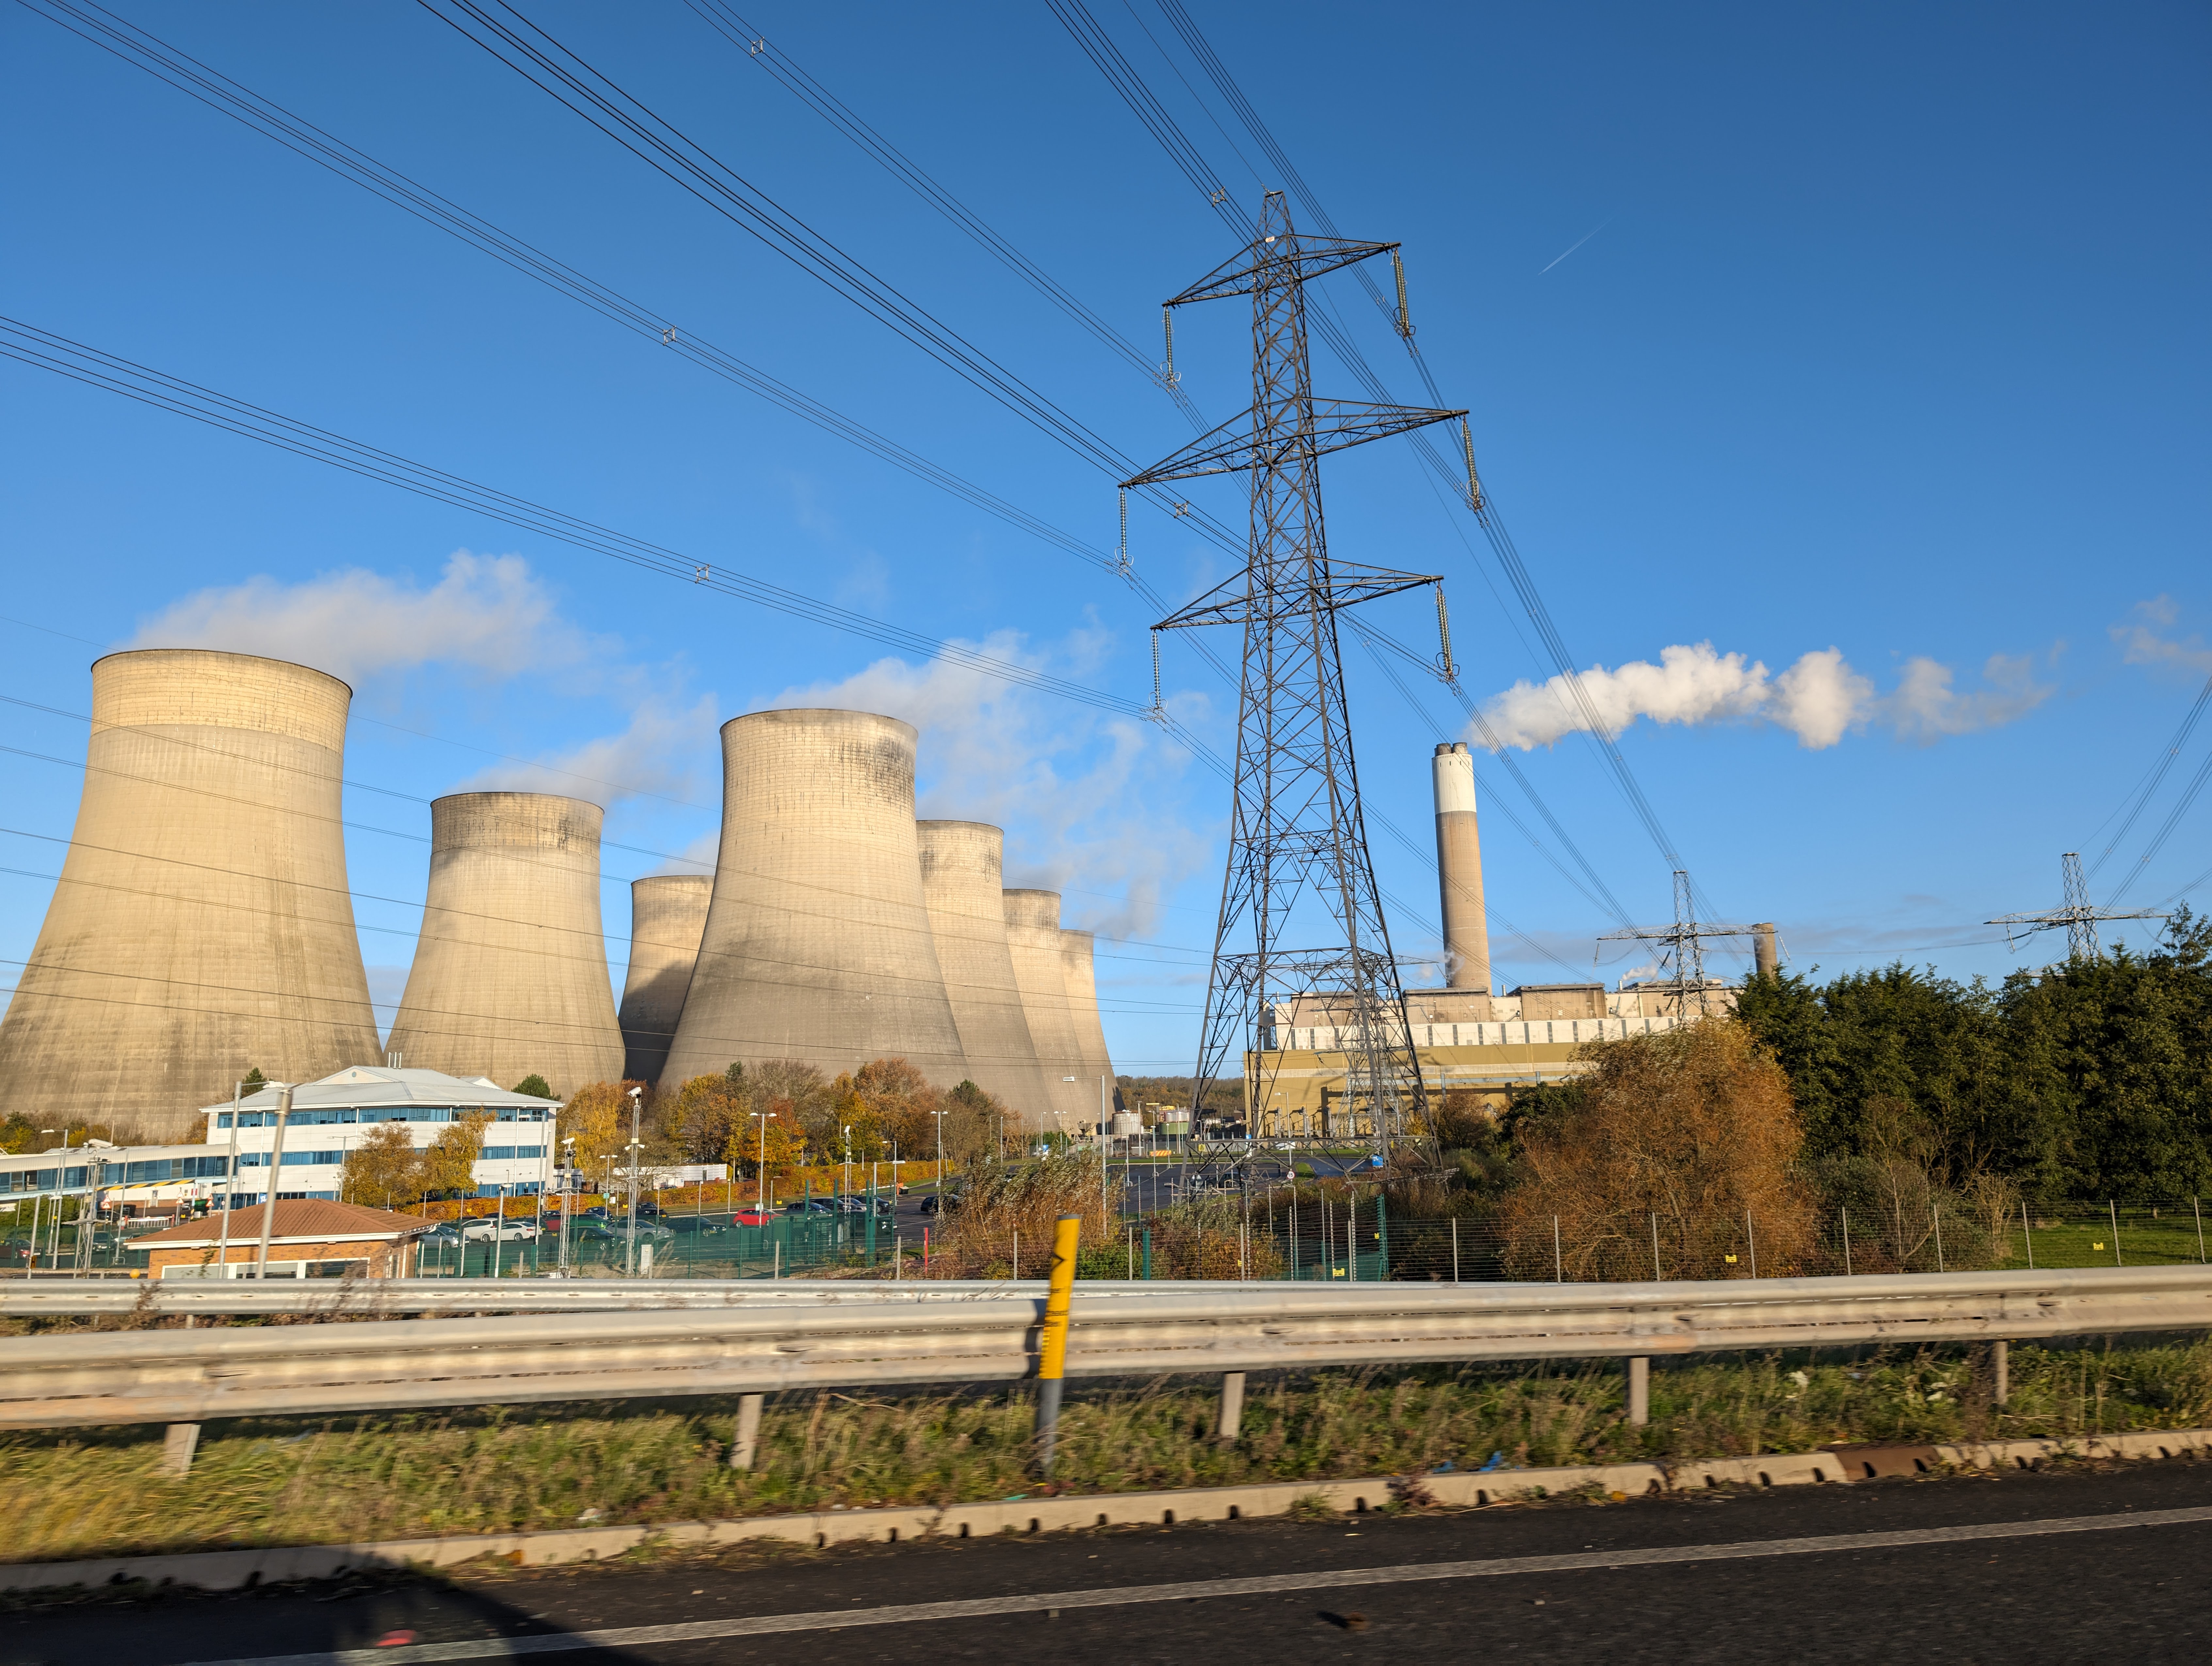
station, nuclear power plant, cooling tower, power station, industry, electricity, overhead power line, pollution, tower, public utility, electrical network, Electrical cable, electrical supply, smoke, factory, wire, engineering, transmission tower, chimney, pipe, steam, steel